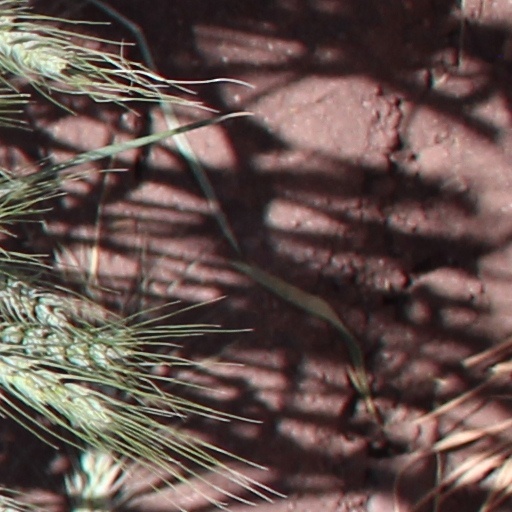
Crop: wheat